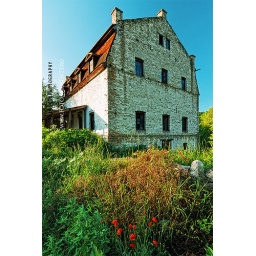
old white three stored stone building in sunny summer day